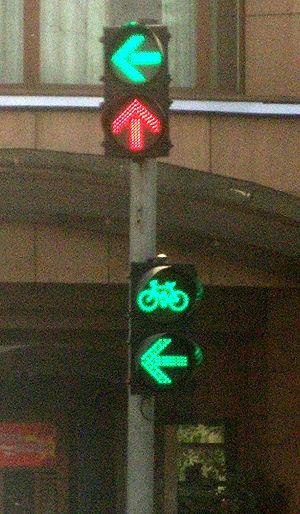
Feu tricolore de signalisation routière à changement intégral pour chaque direction et pour chaque groupe de conducteur visé. Ce sont des feux à L.E.D. La couleur change en temps voulu. Économique en place il évite la mise en place de plusieurs jeu de sémaphores.
Un feu de circulation routière, aussi appelé feu rouge, feu tricolore ou simplement lumière au Canada francophone, est un dispositif permettant la régulation du trafic routier entre les usagers de la route, les véhicules et les piétons.